Gaz Caravanserai

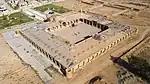

Gaz Caravanserai (Persian: کاروانسرای گز) located in Borkhar County